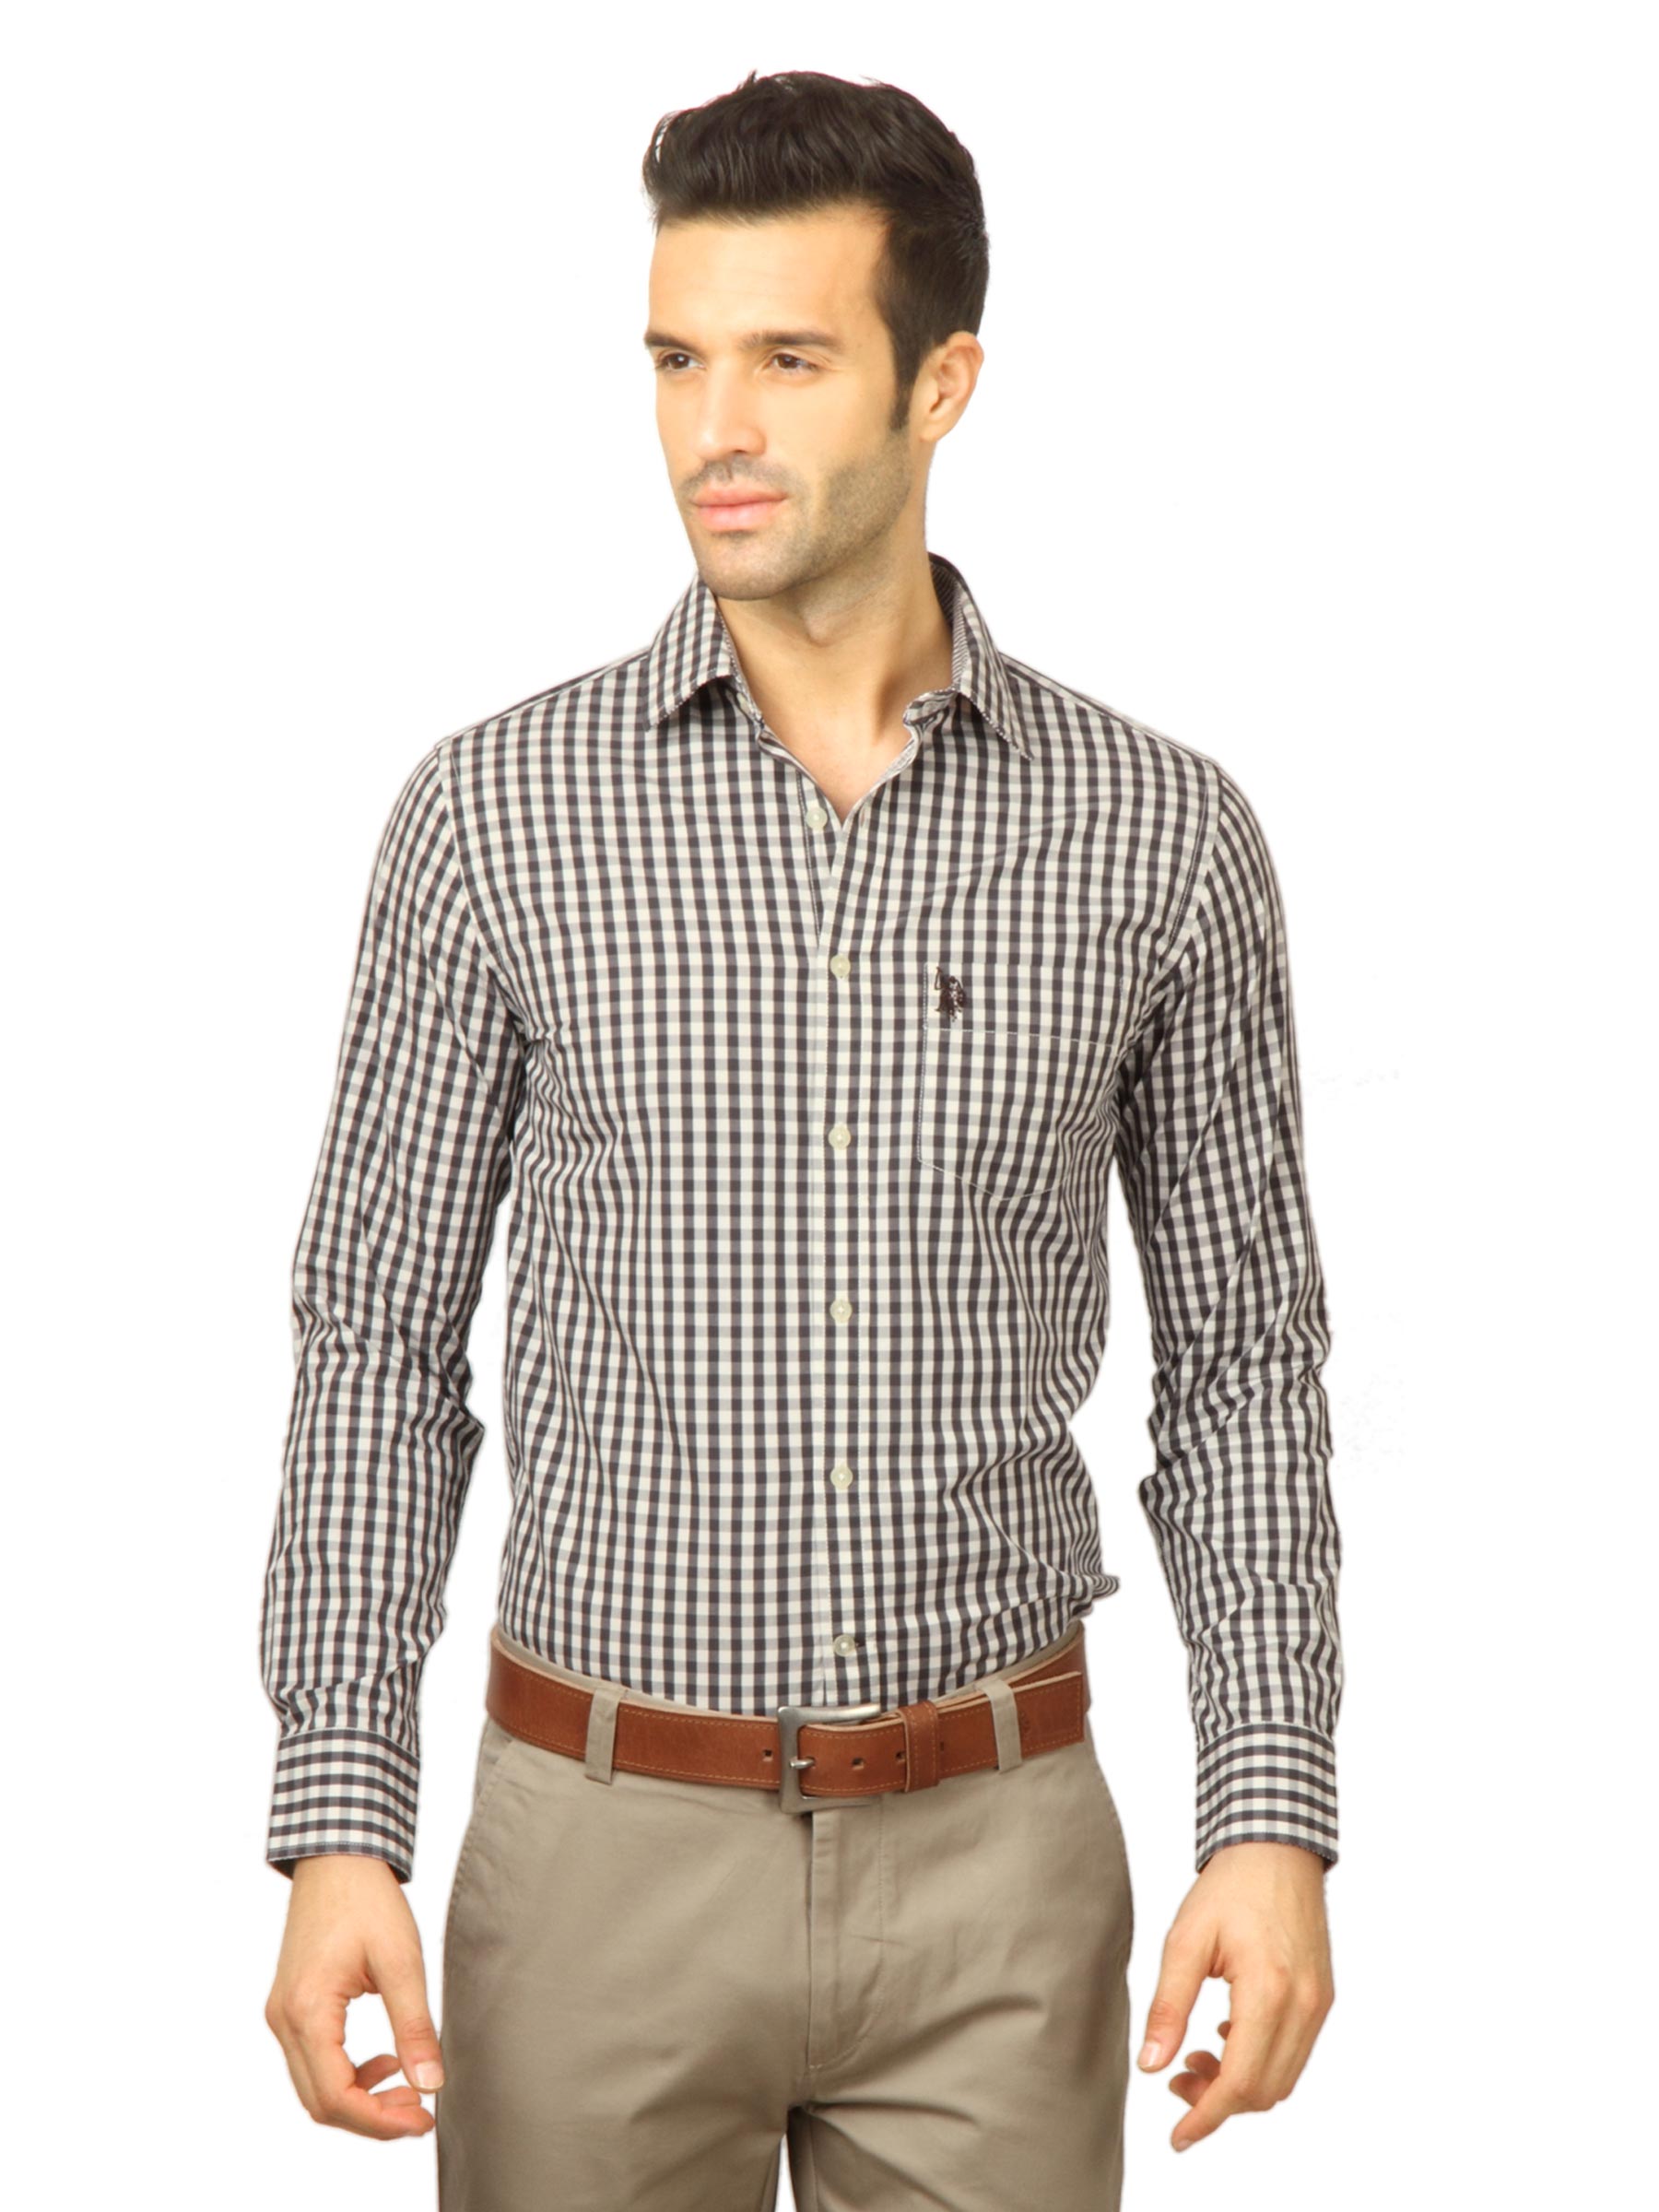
U.S. Polo Assn. Men Check Brown Shirt
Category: Apparel / Topwear / Shirts
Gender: Men
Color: Brown
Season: Fall 2011
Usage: Casual